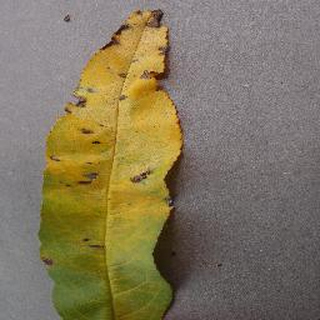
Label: peach_bacterial_spot